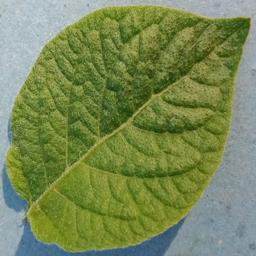
Label: Potato___Healthy